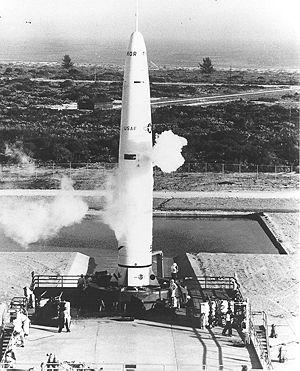
Le PGM-17 Thor est un missile balistique de portée intermédiaire américain déployé au Royaume-Uni en 1958 à une soixantaine d'exemplaires pour contrer la menace de missiles soviétiques de portée équivalente alors que la guerre froide battait son plein. Développé pour le compte de l'US Air Force en un temps record par la société Douglas Aircraft à partir de composants déjà mis au point pour d'autres missiles. Il a une portée de 2 400 km, emporte une charge nucléaire de 2 mégatonnes et est propulsé par un moteur-fusée à ergols liquides. Sa carrière opérationnelle est très brève, puisqu'il est retiré du service en 1963. Quelques exemplaires ont été utilisés en tant que missile antisatellite jusqu'en 1972. Alors qu'il vient tout juste d'être mis en service, le missile sert de point de départ pour le développement des familles de lanceurs Thor et surtout celle des Delta. Le premier étage du lanceur Delta II, utilisé entre 1989 et 2018, était une version allongée et plus puissante du missile.
Les Delta constituent avec les fusées Atlas une des deux principales familles de lanceurs de satellites et de sondes spatiales américains. Le lanceur est développé à l'origine par la société Douglas Aircraft à partir du missile balistique de portée intermédiaire Thor que celle-ci avait mise au point dans les années 1950. Pour répondre aux besoins de la course à l'espace, les ingénieurs américains testent à la fin des années 1950 plusieurs lanceurs basés sur le missile : l'agence spatiale américaine, la NASA qui vient tout juste d'être fondée, retient pour ses besoins en 1960 la combinaison du missile avec l'étage Delta donnant naissance à la famille des lanceurs Thor Delta rebaptisée par la suite Delta.
Le lanceur Delta II est un lanceur américain de puissance moyenne dont le premier vol a lieu en 1989 et dont le dernier exemplaire est utilisé en septembre 2018. Il constitue le dernier développement de la famille des lanceurs Delta conçue à partir du missile balistique à portée intermédiaire Thor mis au point à la fin des années 1950. Le Delta II est proposé à la fin des années 1980 pour répondre aux besoins de l'Armée de l'air américaine privée de lanceurs en 1986 après l'explosion de la navette spatiale Challenger qui cloue au sol les navettes spatiales américaines. Comme tous les lanceurs de la famille Delta, il est conçue par la société McDonnell Douglas avant que sa fabrication ne soit reprise par Boeing, puis, à partir de décembre 2006, par la coentreprise United Launch Alliance formée par ce constructeur avec Lockheed Martin.